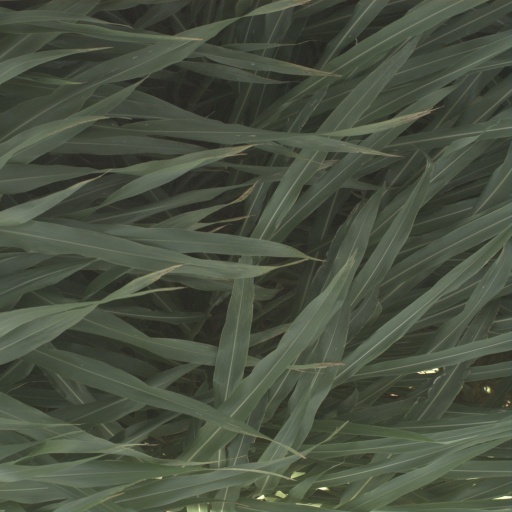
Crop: sorghum